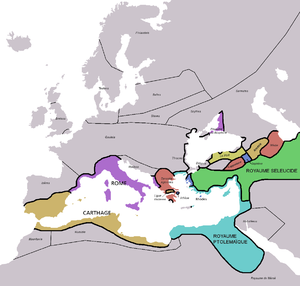
La République romaine est la phase de la civilisation de la Rome antique qui commence en 509 av. J.-C., à la chute de la royauté dont le dernier représentant, Tarquin le Superbe, un Étrusque, est chassé du pouvoir par l'aristocratie patricienne qui profite de l'affaiblissement de l'Étrurie. La République romaine prend fin entre 44 av. J.-C., avec l'assassinat de Jules César, et 27 av. J.-C., au moment où Octave reçoit le titre d'Auguste. L'année 31 av. J.-C., celle de la bataille d'Actium, qui oppose Octave à Marc Antoine, est aussi une date clé avec le dernier affrontement entre deux magistrats de la République romaine, et le début d'une ère où les terres romaines seront dominées par un seul homme : celui que l'on appellera le princeps, ou « empereur ».
Située sur un isthme entre la mer Méditerranée et l'océan Atlantique, s'étalant des Alpes aux Pyrénées et au Massif central ; l'Occitanie est à la fois un pays ouvert et de passage mais aussi un pays montagnard, véritable conservatoire de groupes humains et de traditions remontant parfois à des temps préhistoriques et protohistoriques pré-indo-européens. L'espace occitan a souvent été en opposition avec l'espace français, du fait d'un peuplement différent ou de conditions politiques contraires. Sans avoir jamais bénéficié d'aucune structure d'État souverain, ce pays présente des caractéristiques sociales propres donnant une orientation particulière aux mouvements historiques qui le traversent. Son histoire est celle d’une frange septentrionale de l’Europe du Sud qui au fur et à mesure du renforcement de l'État français s'est trouvée liée à un centre d’Europe du Nord.
Vers 231-227 av. J.-C. : échec d'une expédition de Séleucos II contre les Parthes ; il doit reconnaitre l'indépendance des Arsacides.